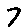
Label: 7